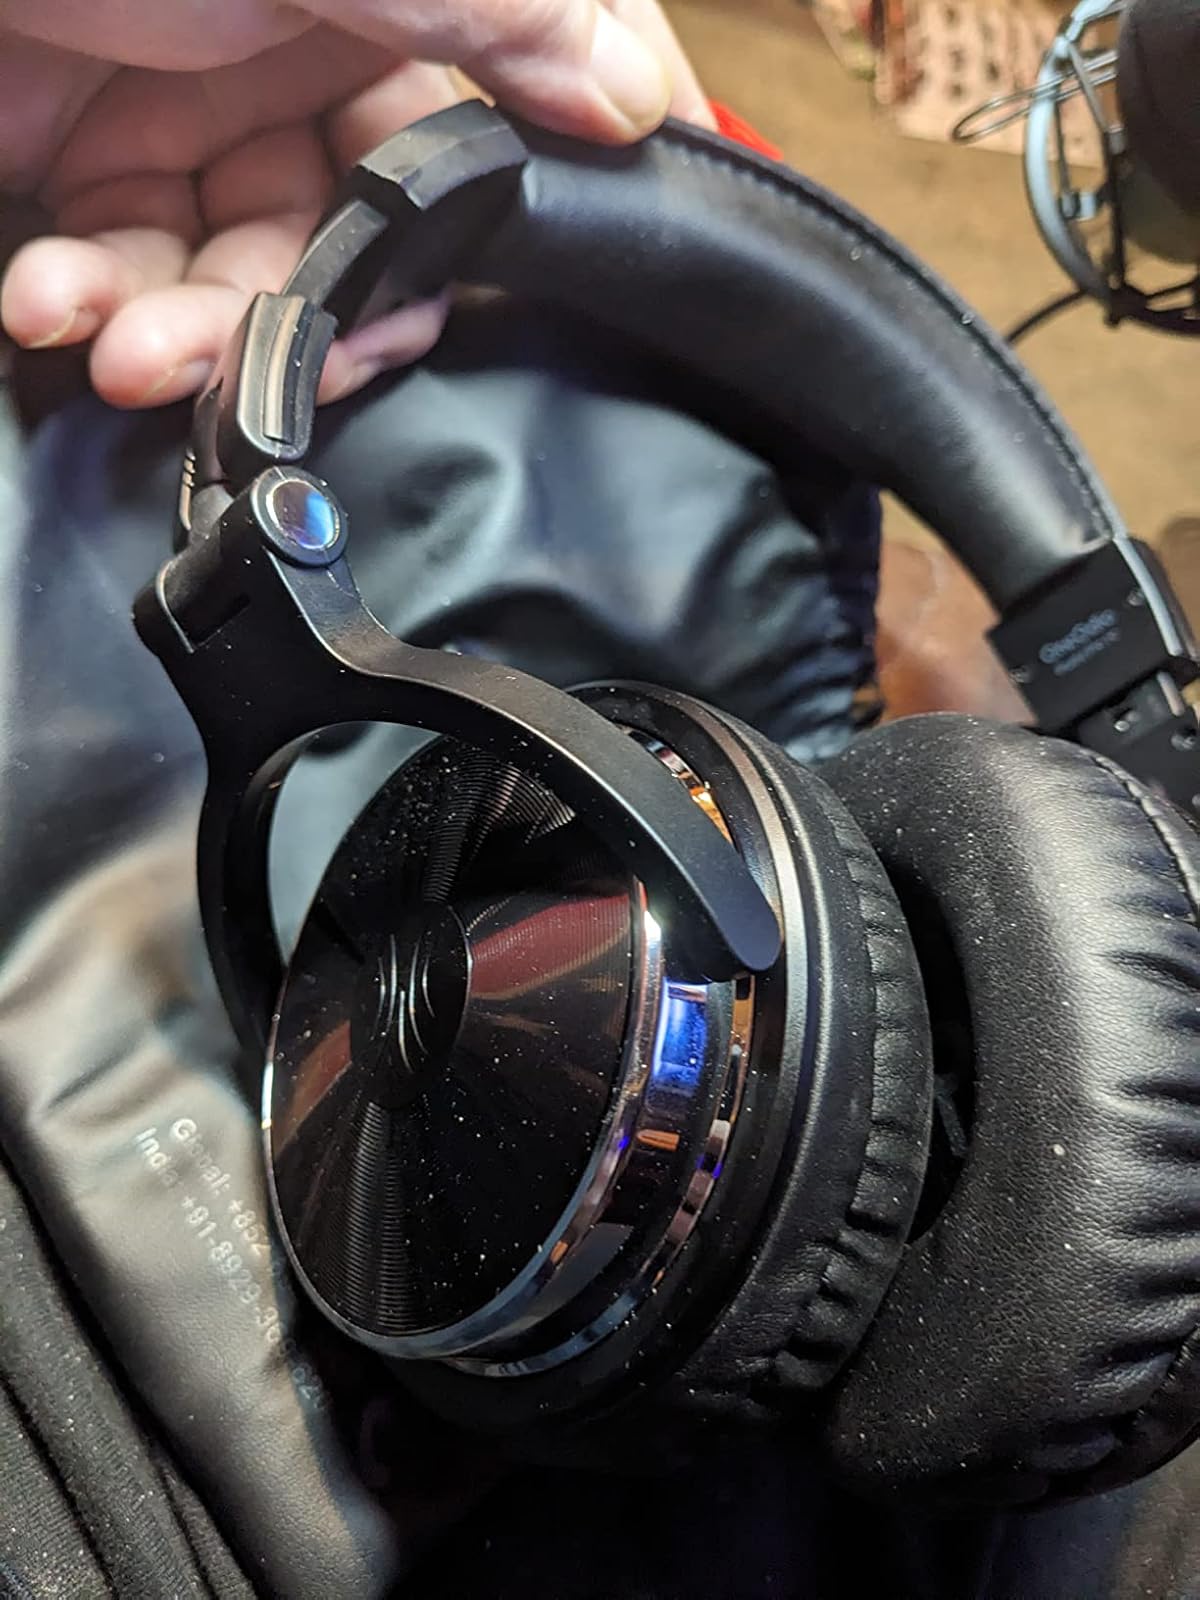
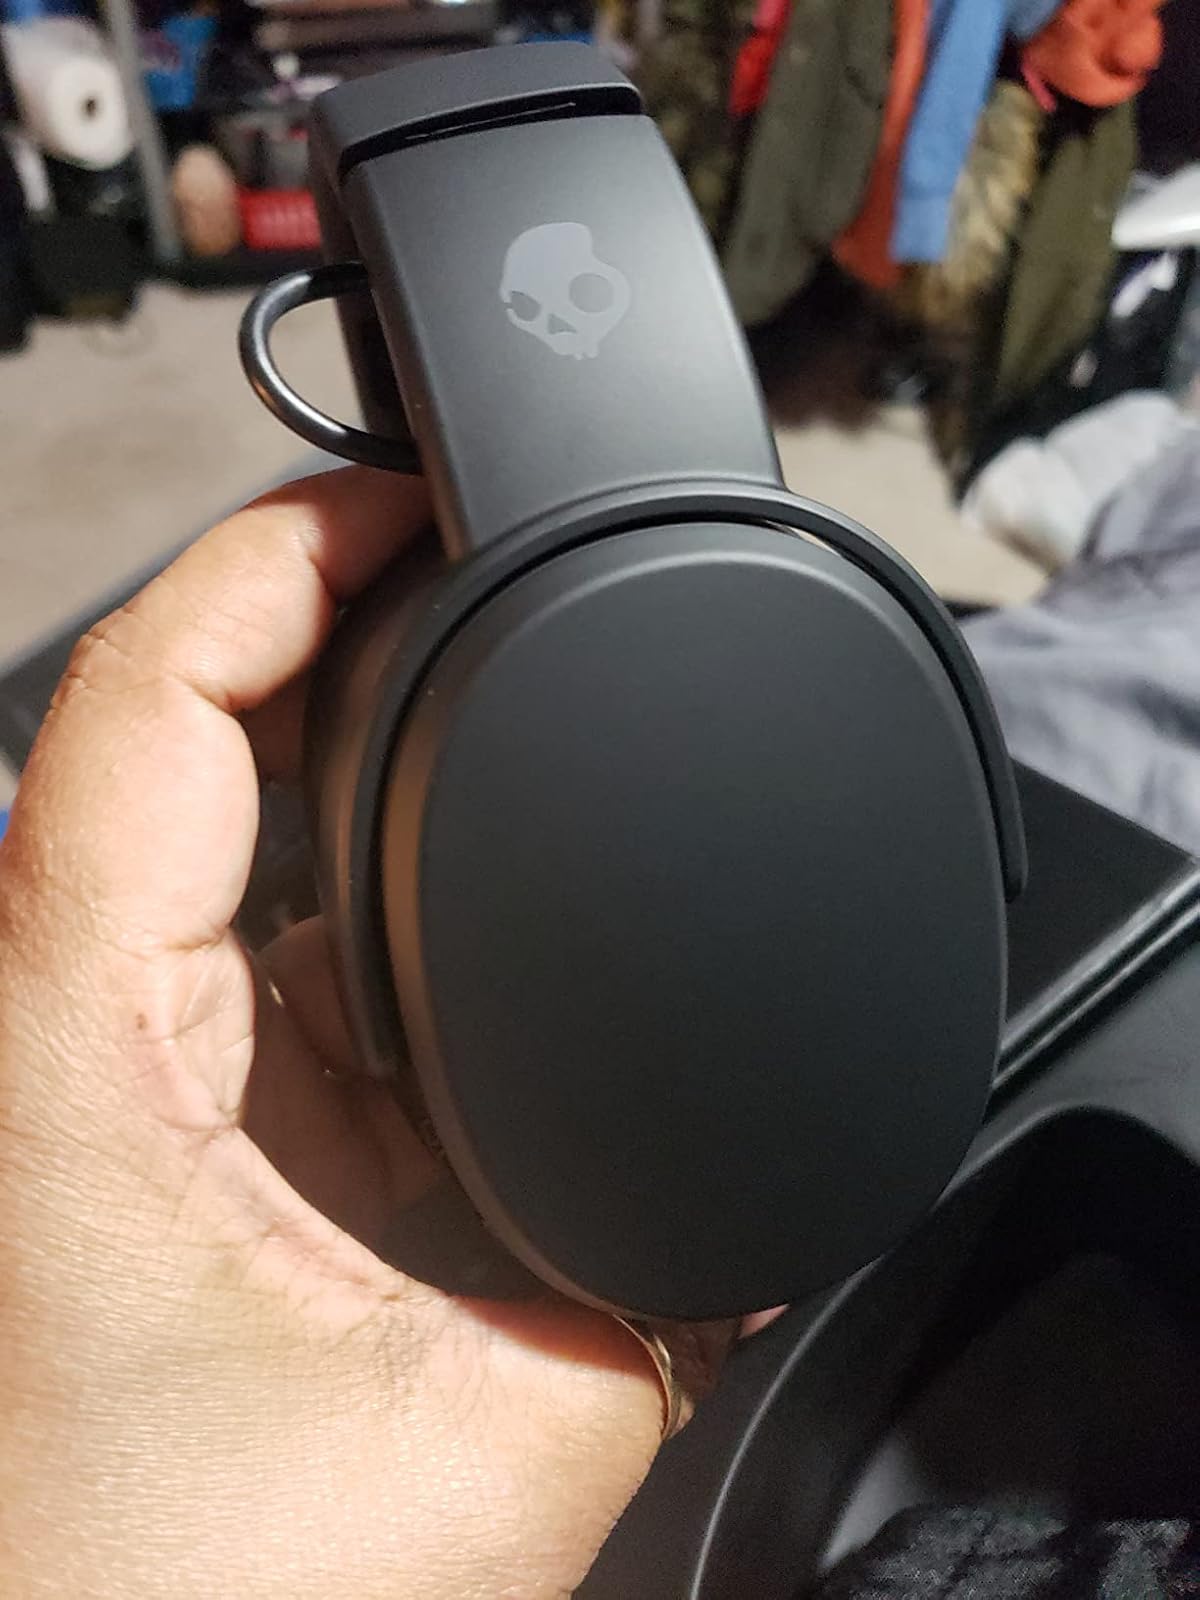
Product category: headphones
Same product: no